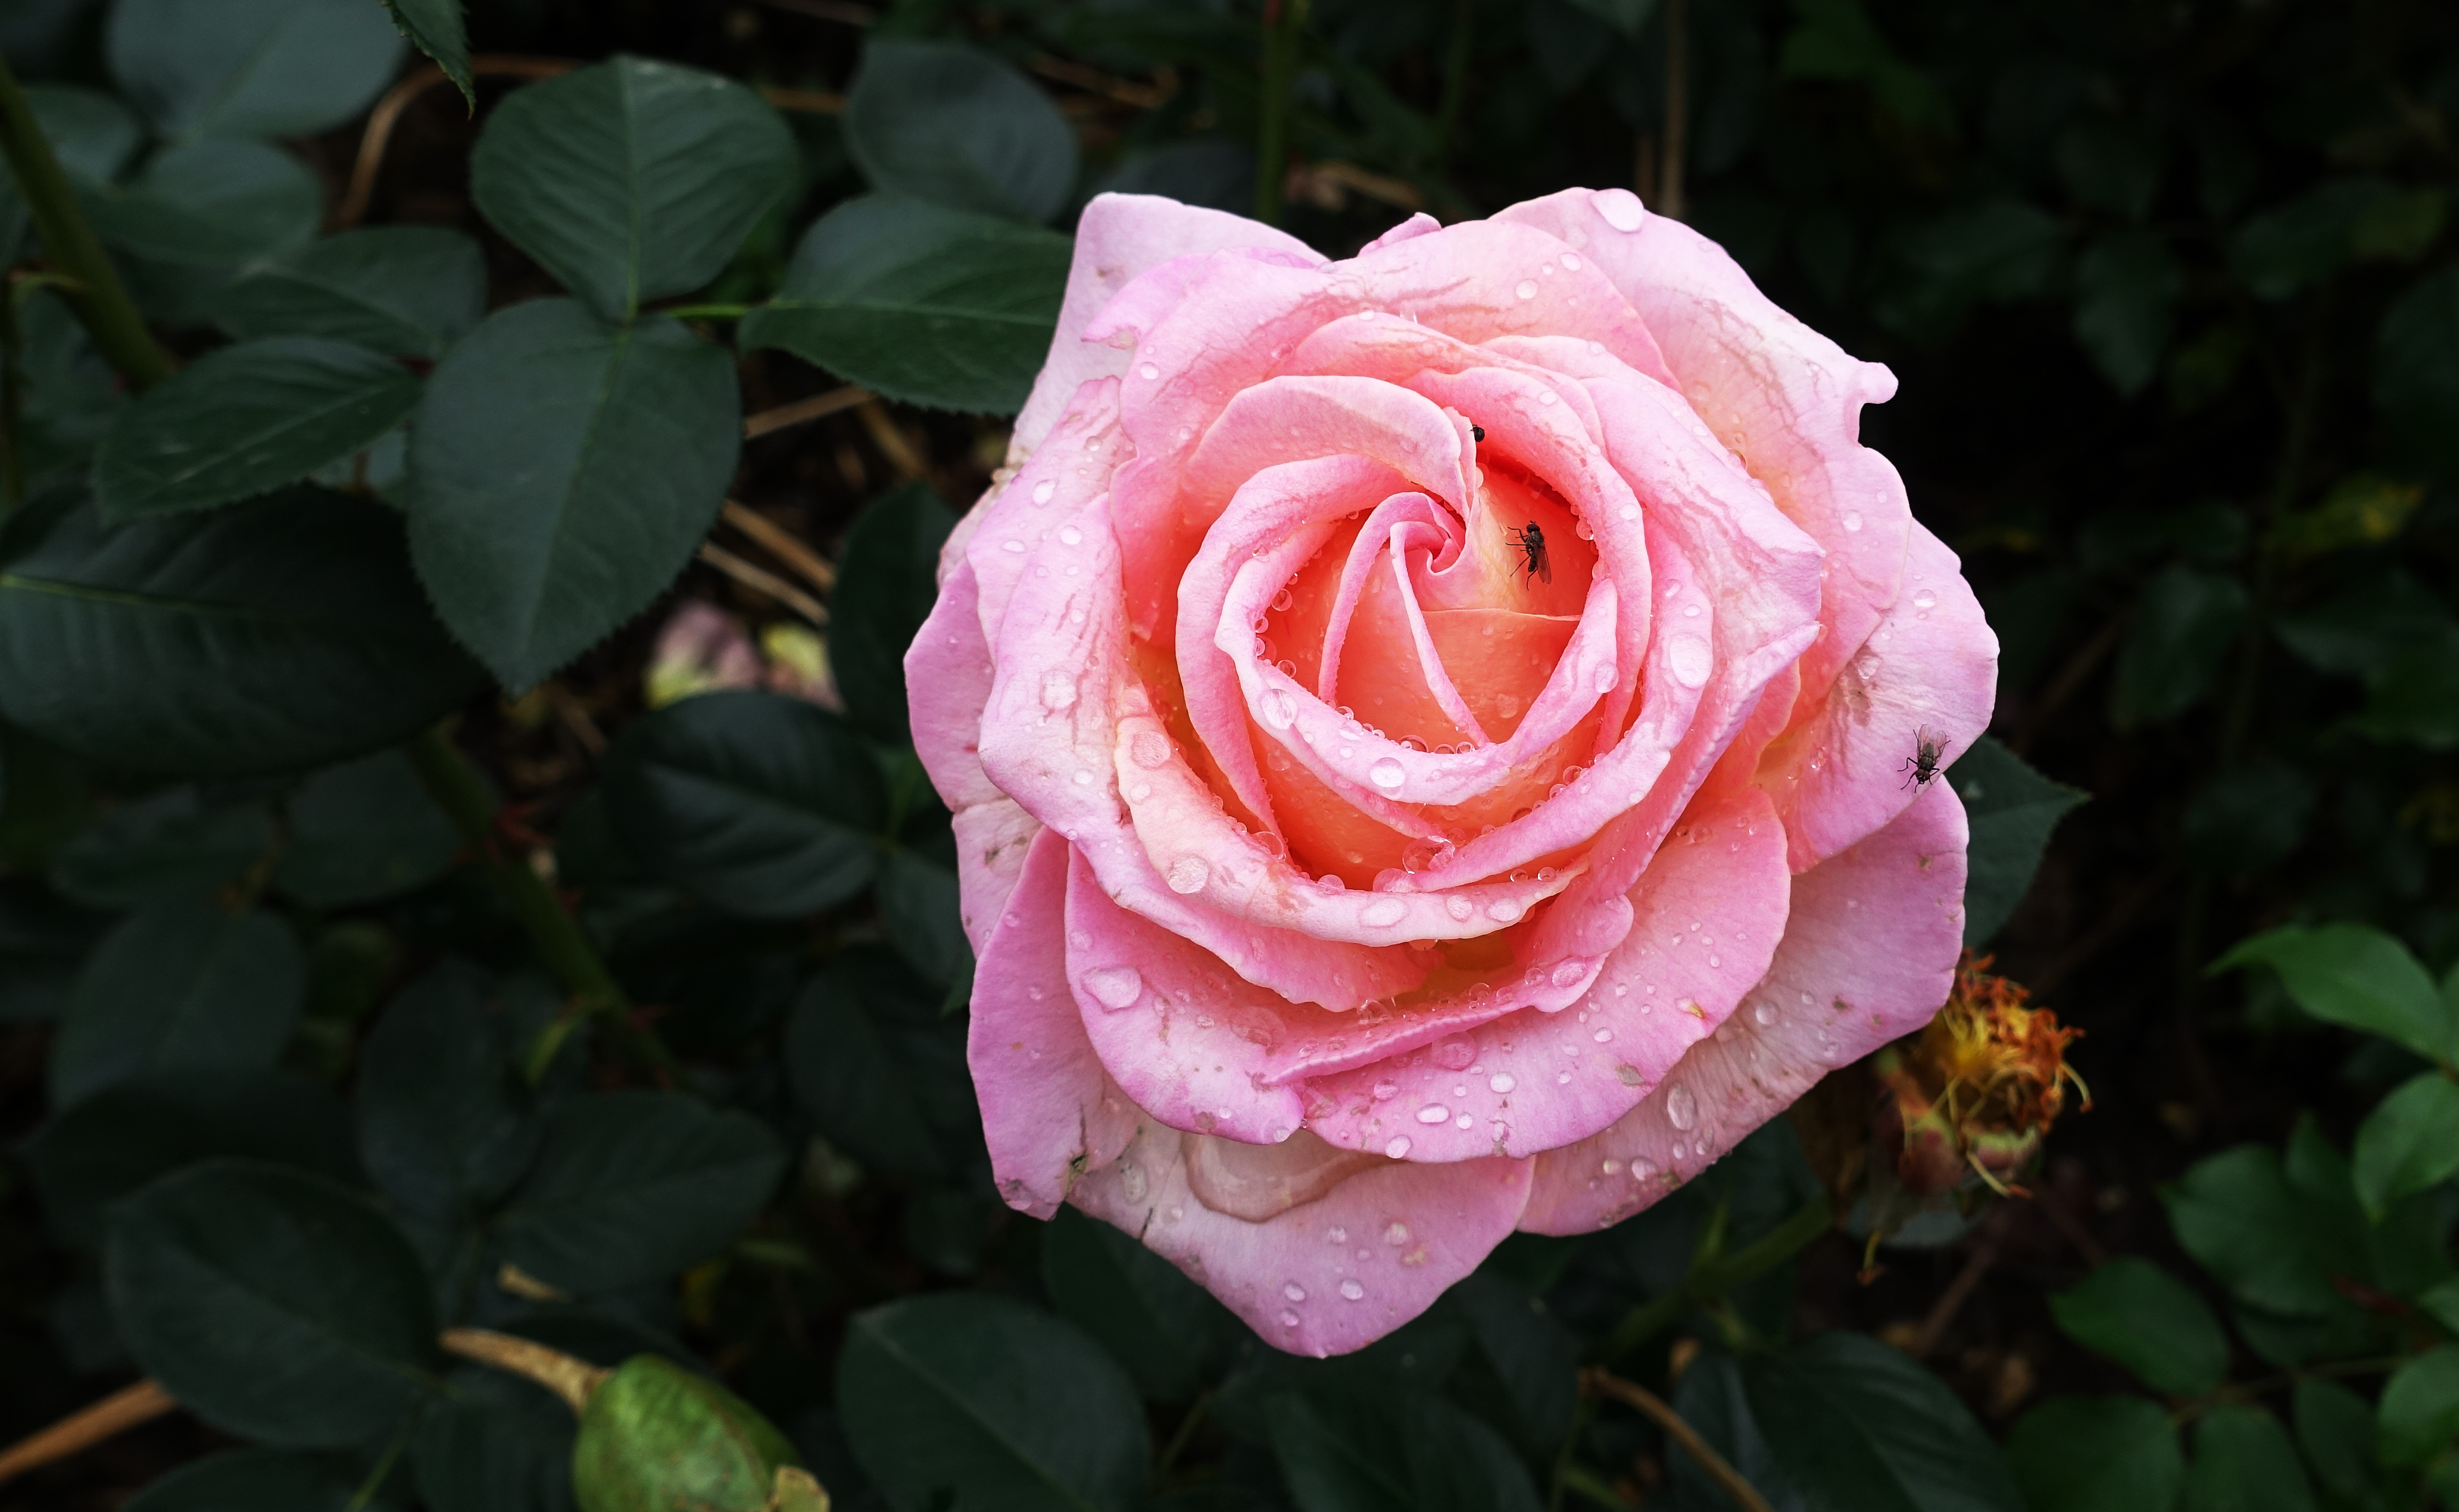
blossom, plant, flower, petal, bloom, raindrop, rose, pink, floribunda, flowering plant, garden roses, rose family, land plant, rosa centifolia, rose order